Hours of Mary of Burgundy

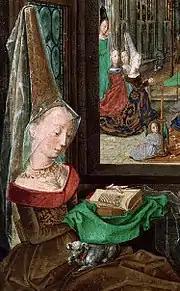
Detail, folio 14v: "Mary of Burgundy at Prayer". Mary appears in both the foreground and background, with the virgin appearing as if an "audience to her prayer".

Mary of Burgundy can be identified as the woman in the foreground of folio 14v from the facial similarity to documented contemporary drawings and paintings. She is shown as an elegant young princess, reading a book of hours. Her finger traces the text of what seem to be the words "Obsecro te Domina sancta maria" ("I Beseech Thee, Holy Mary"), a popular prayer of indulgence in contemporary manuscript illuminations of donors venerating the Virgin and Child. Mary is positioned in an intimate and private domestic setting, probably a private chapel or oratory, reading a book of hours draped in a green cloth. A small white dog, a symbol of faithfulness, rests on her lap. She wears a gold or brown velvet dress, and a long hennin, from which hangs a transparent veil. The window before her is opened through two timber boards adorned with glass. Its ledge contains a veil, rosary beads, a gold chain with ruby and four pearls, two red carnations as symbols of betrothal, and a crystal vase containing a large flowering iris, a late medieval symbol of purity.